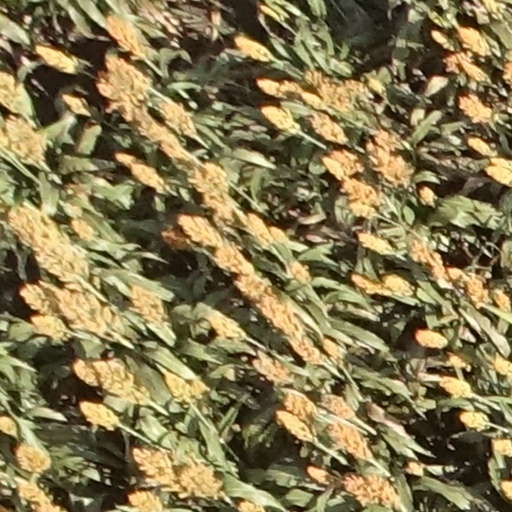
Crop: sorghum